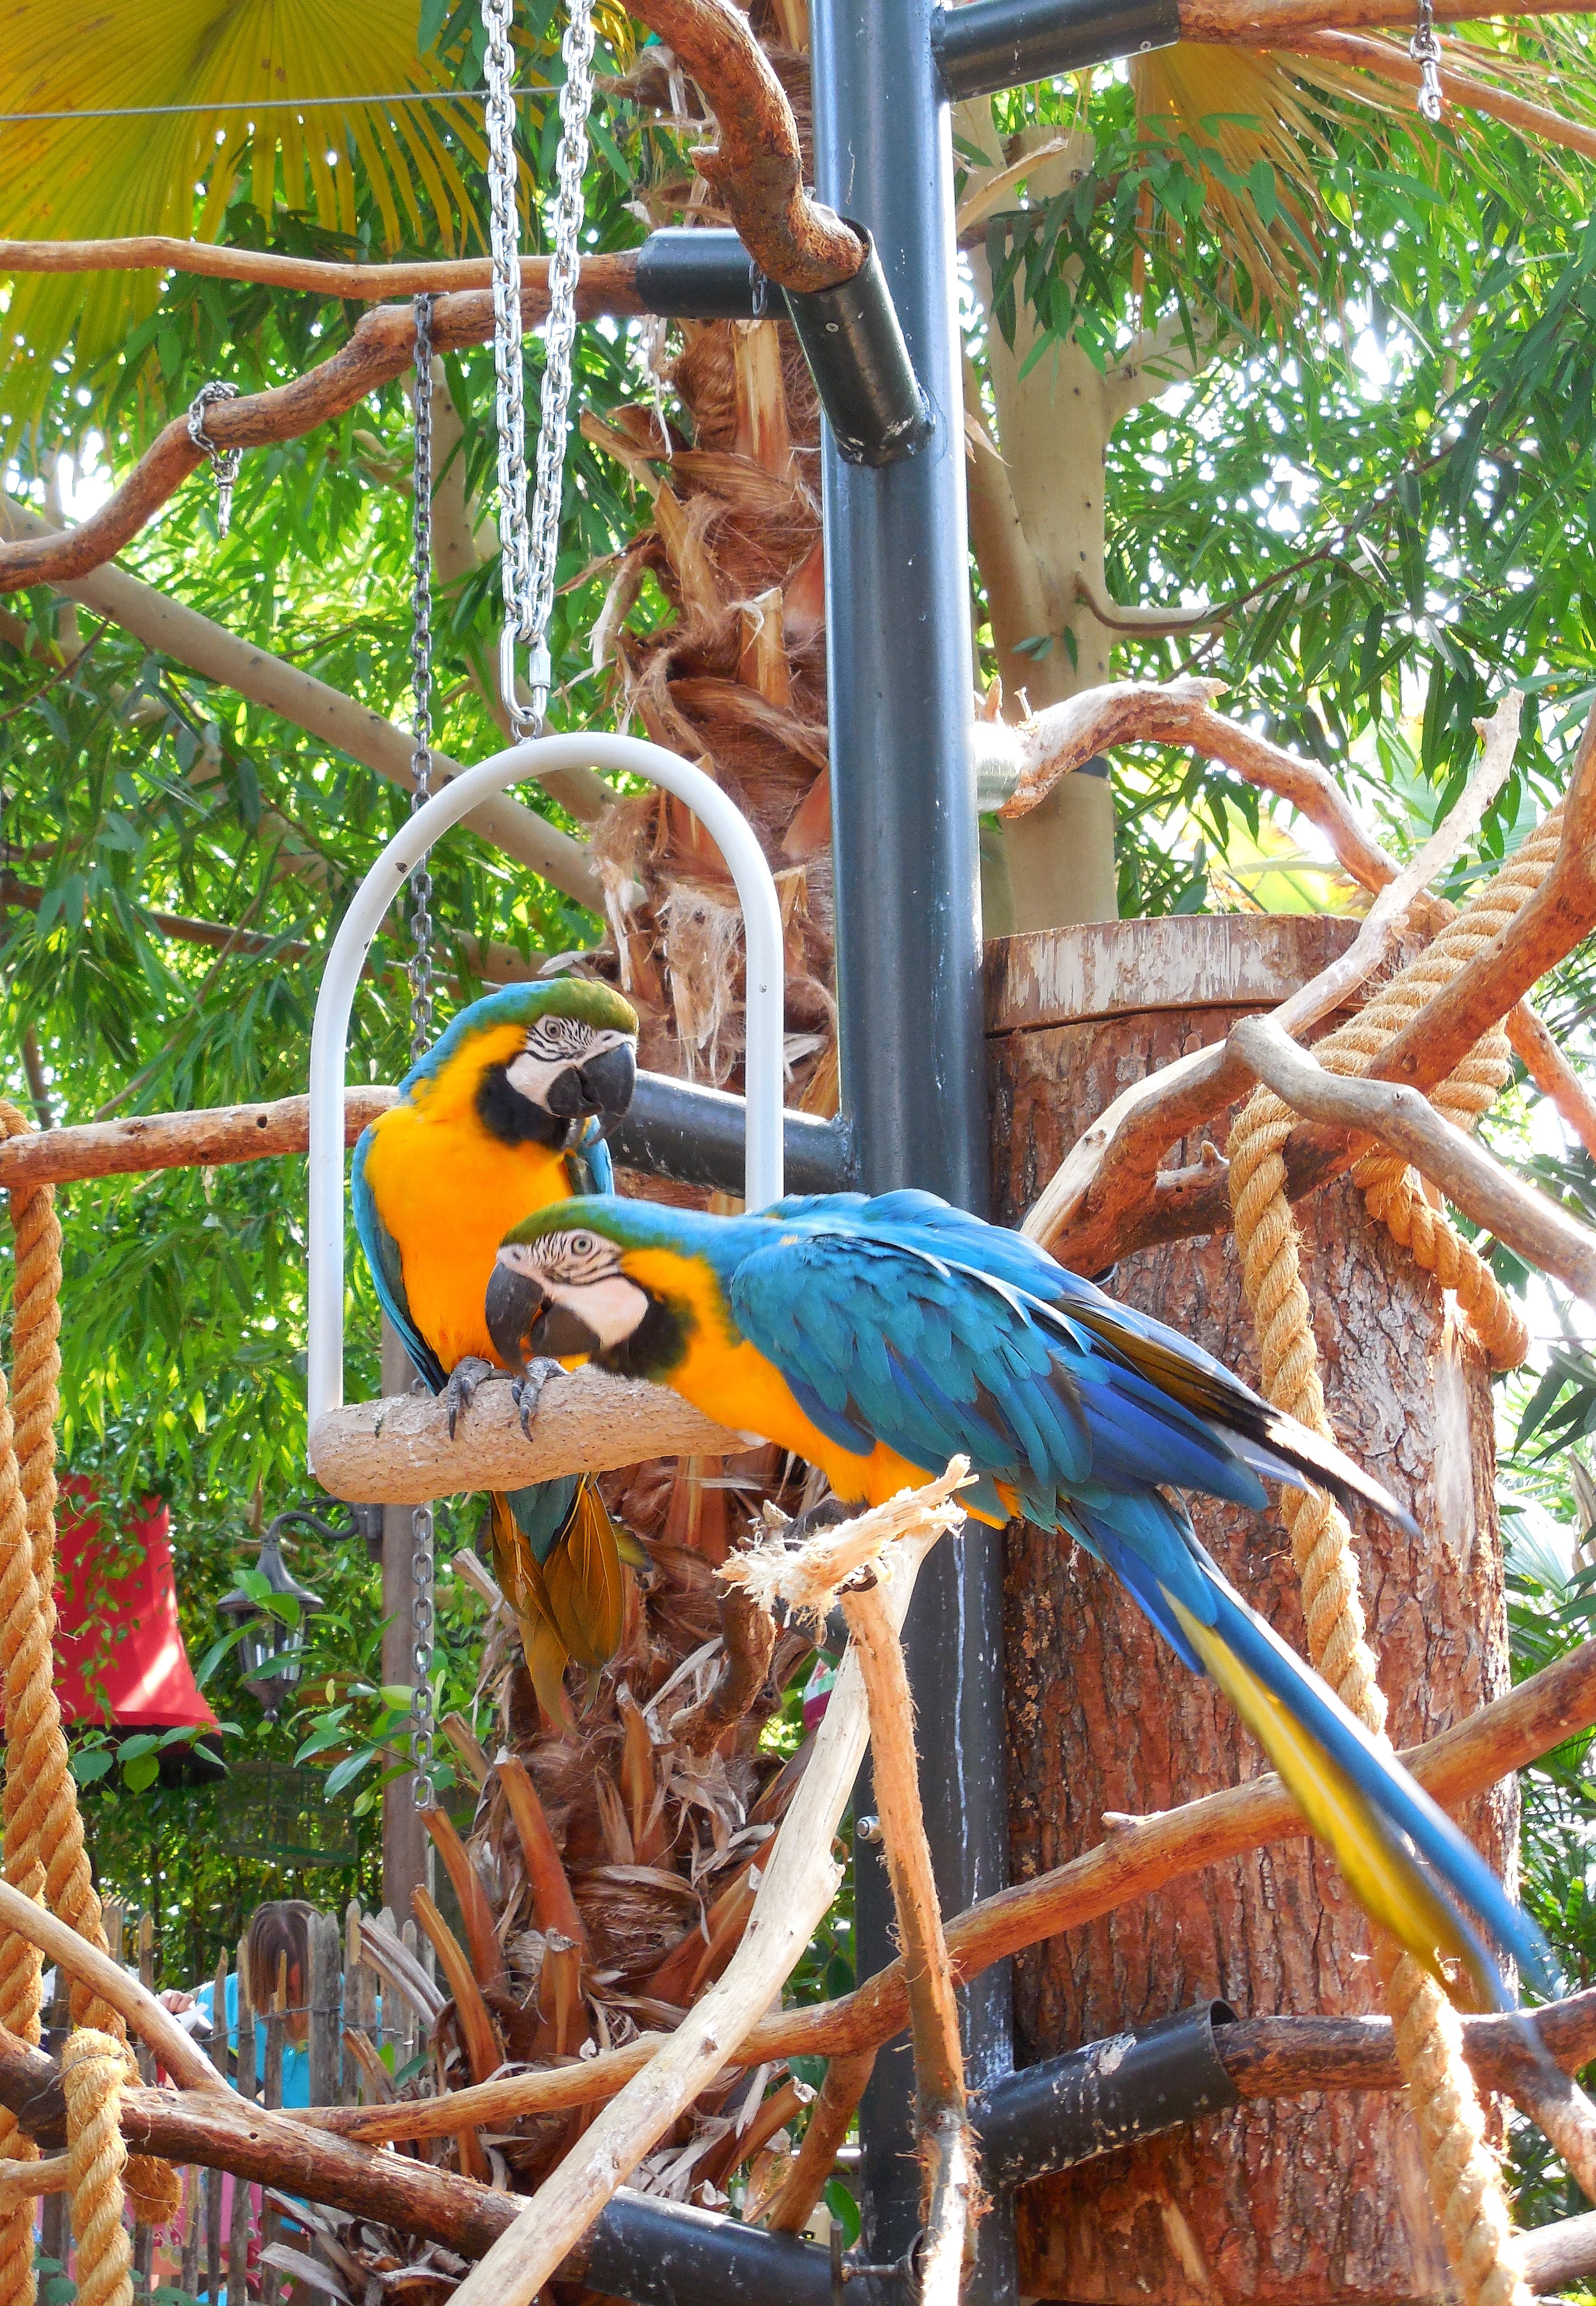
bird, flower, wildlife, zoo, jungle, backyard, blue, garden, fauna, macaw, rainforest, parrots, tropics, aras